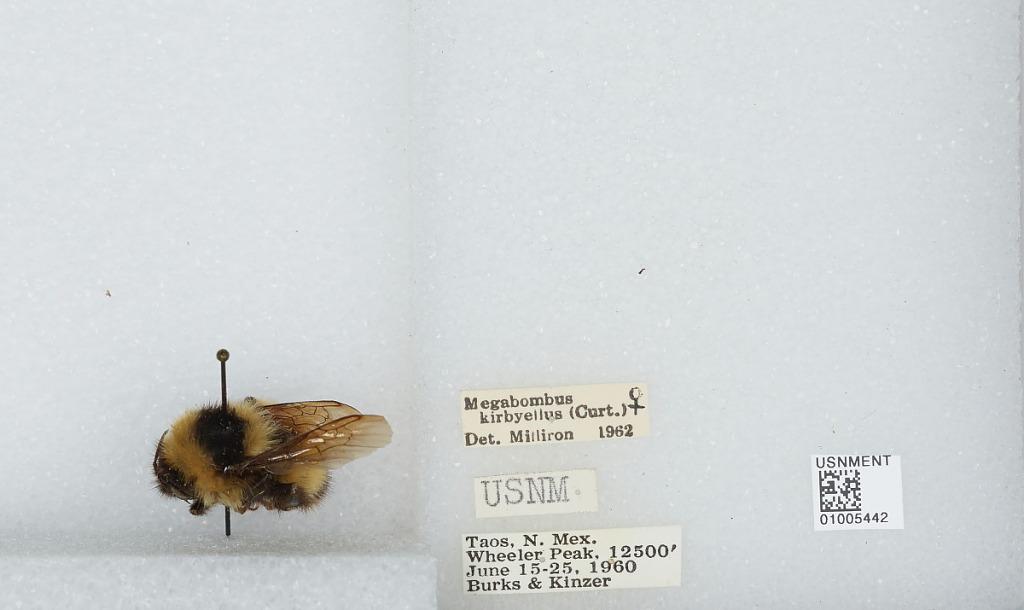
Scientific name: Bombus (Alpinobombus) balteatus Dahlbom
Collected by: Burks & Kinzer
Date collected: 1960-6-15
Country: United States
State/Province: New Mexico
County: Taos
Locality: Wheeler Peak
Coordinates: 36.5569, -105.417
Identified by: Milliron